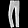
Label: Trouser